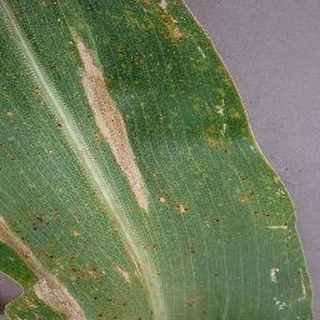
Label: corn_northern_leaf_blight